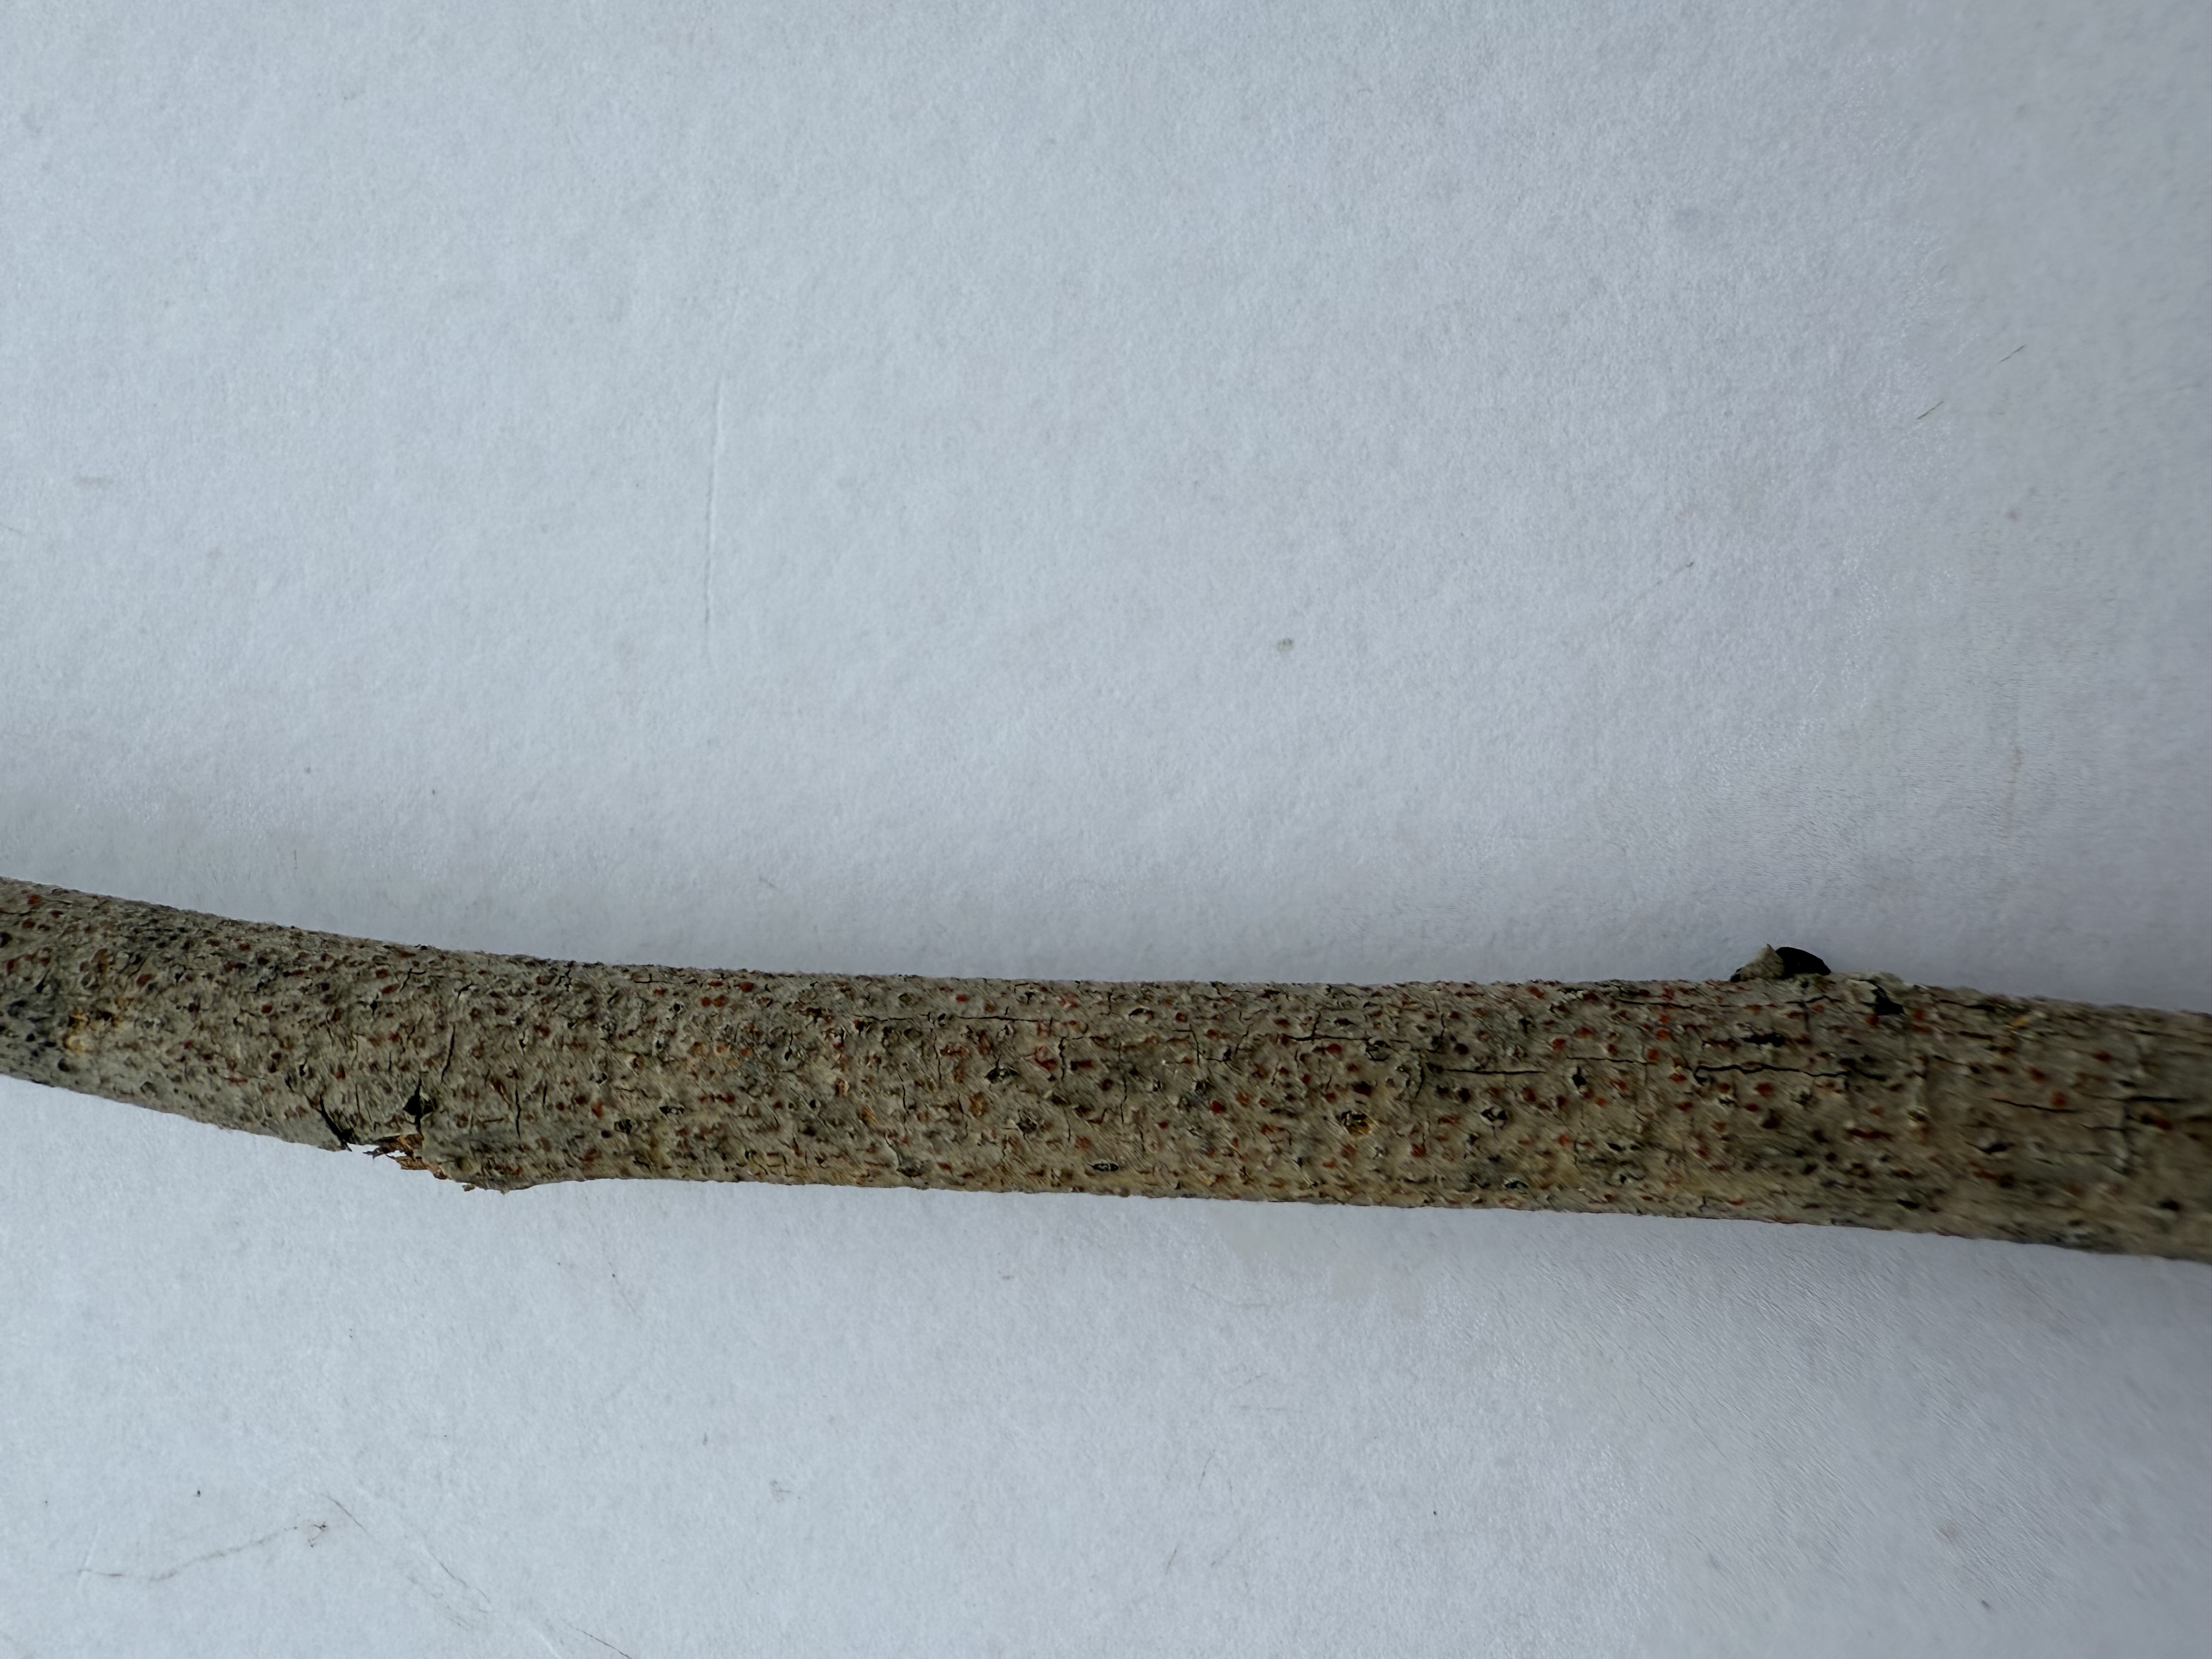
Variety: Black Mulberry